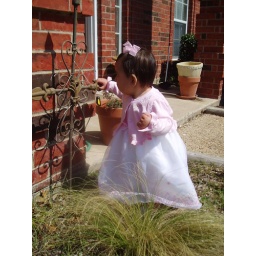
The cross in Mom's flower bed.